Mark Zusman

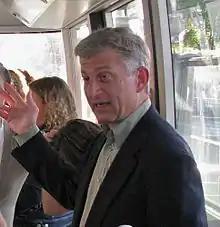
Mark Zusman in 2007

Mark Zusman (born 1954) is the founder and director of the Oregon Journalism Project a non-profit investigative newsroom for the state of Oregon. He was formerly the editor and publisher of "Willamette Week", a media company based in Portland, Oregon. He was the paper's editor since 1983, and became its publisher in 2015, when Richard Meeker stepped down from that position.